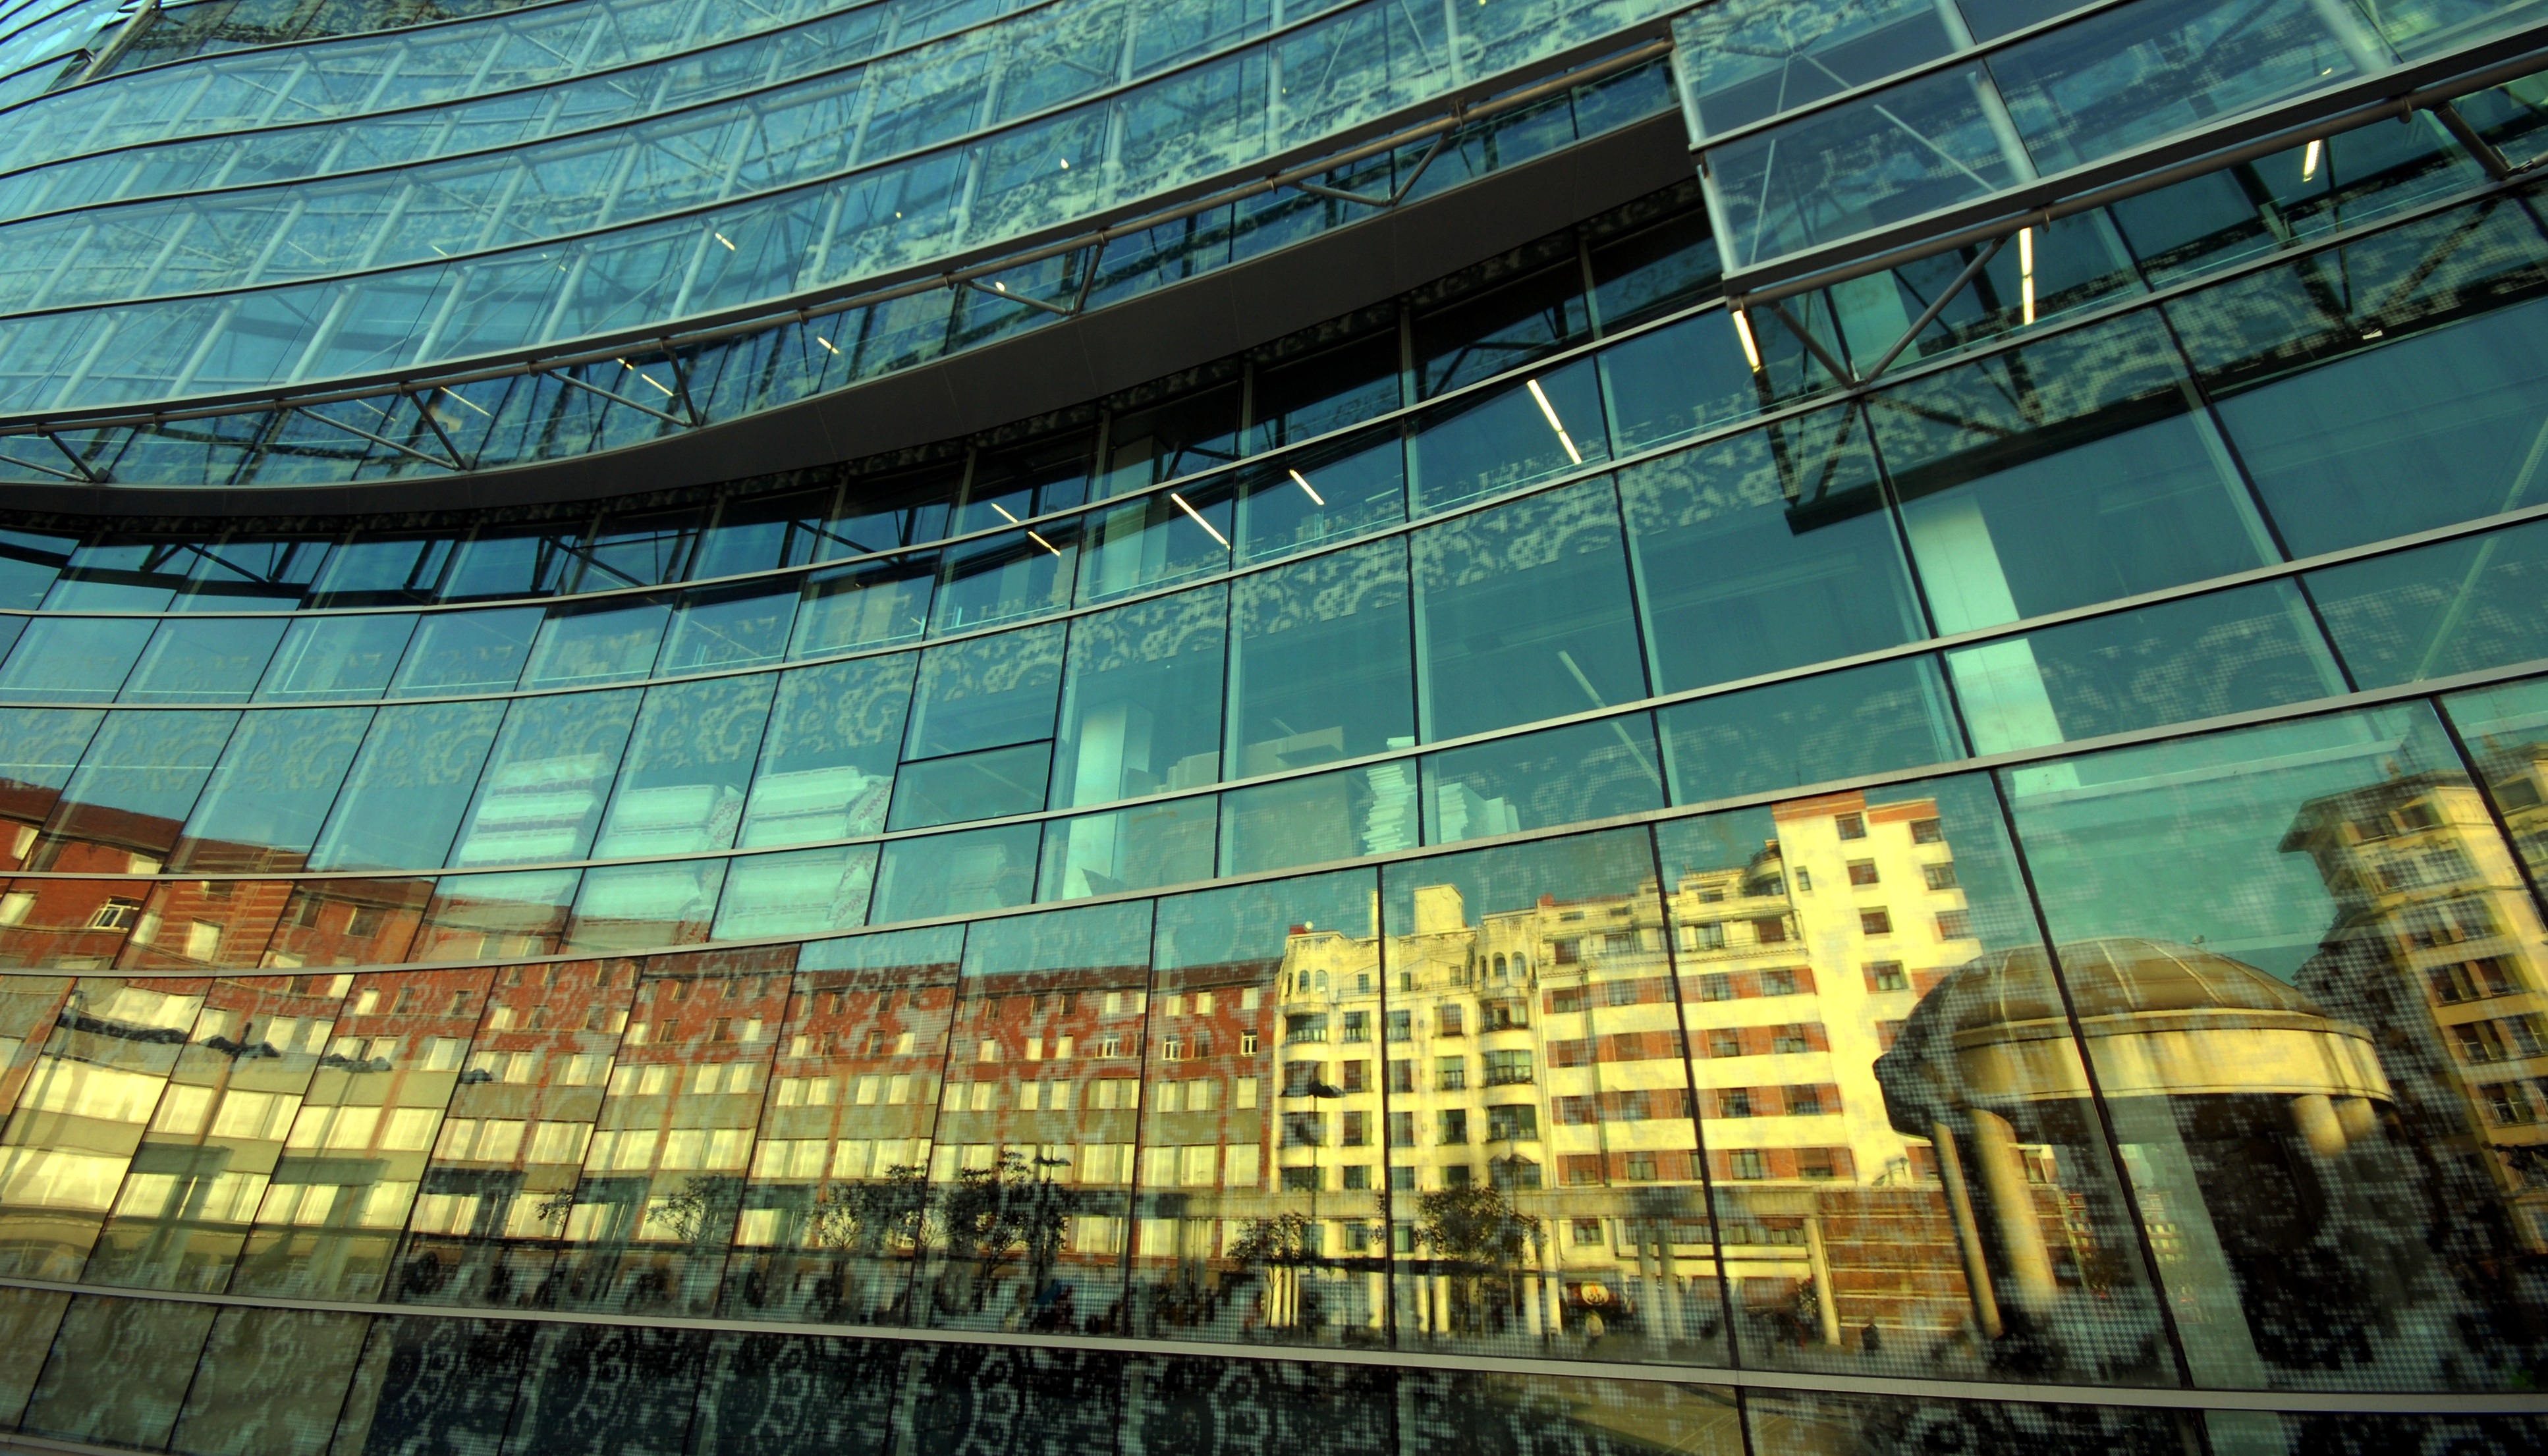
architecture, structure, building, city, skyscraper, urban, reflection, facade, stadium, arena, spain, headquarters, bilbao, metropolis, cities, crystals, convention center, urban area, metropolitan area, sport venue